Viqar-ul-Umra

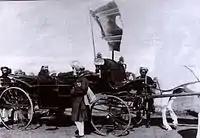
Viqar ul-Umara in buggy (c. 1900)

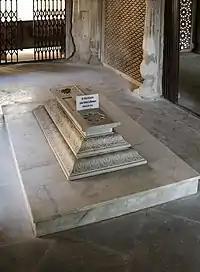
Tomb of Sir Vicar ul-Umra in Hyderabad

During his years as prime minister, he made valuable contributions in the field of education. The education department, the engineering school, the law classes, the legislative Council and the Asafia Library were opened under his prime-ministership.